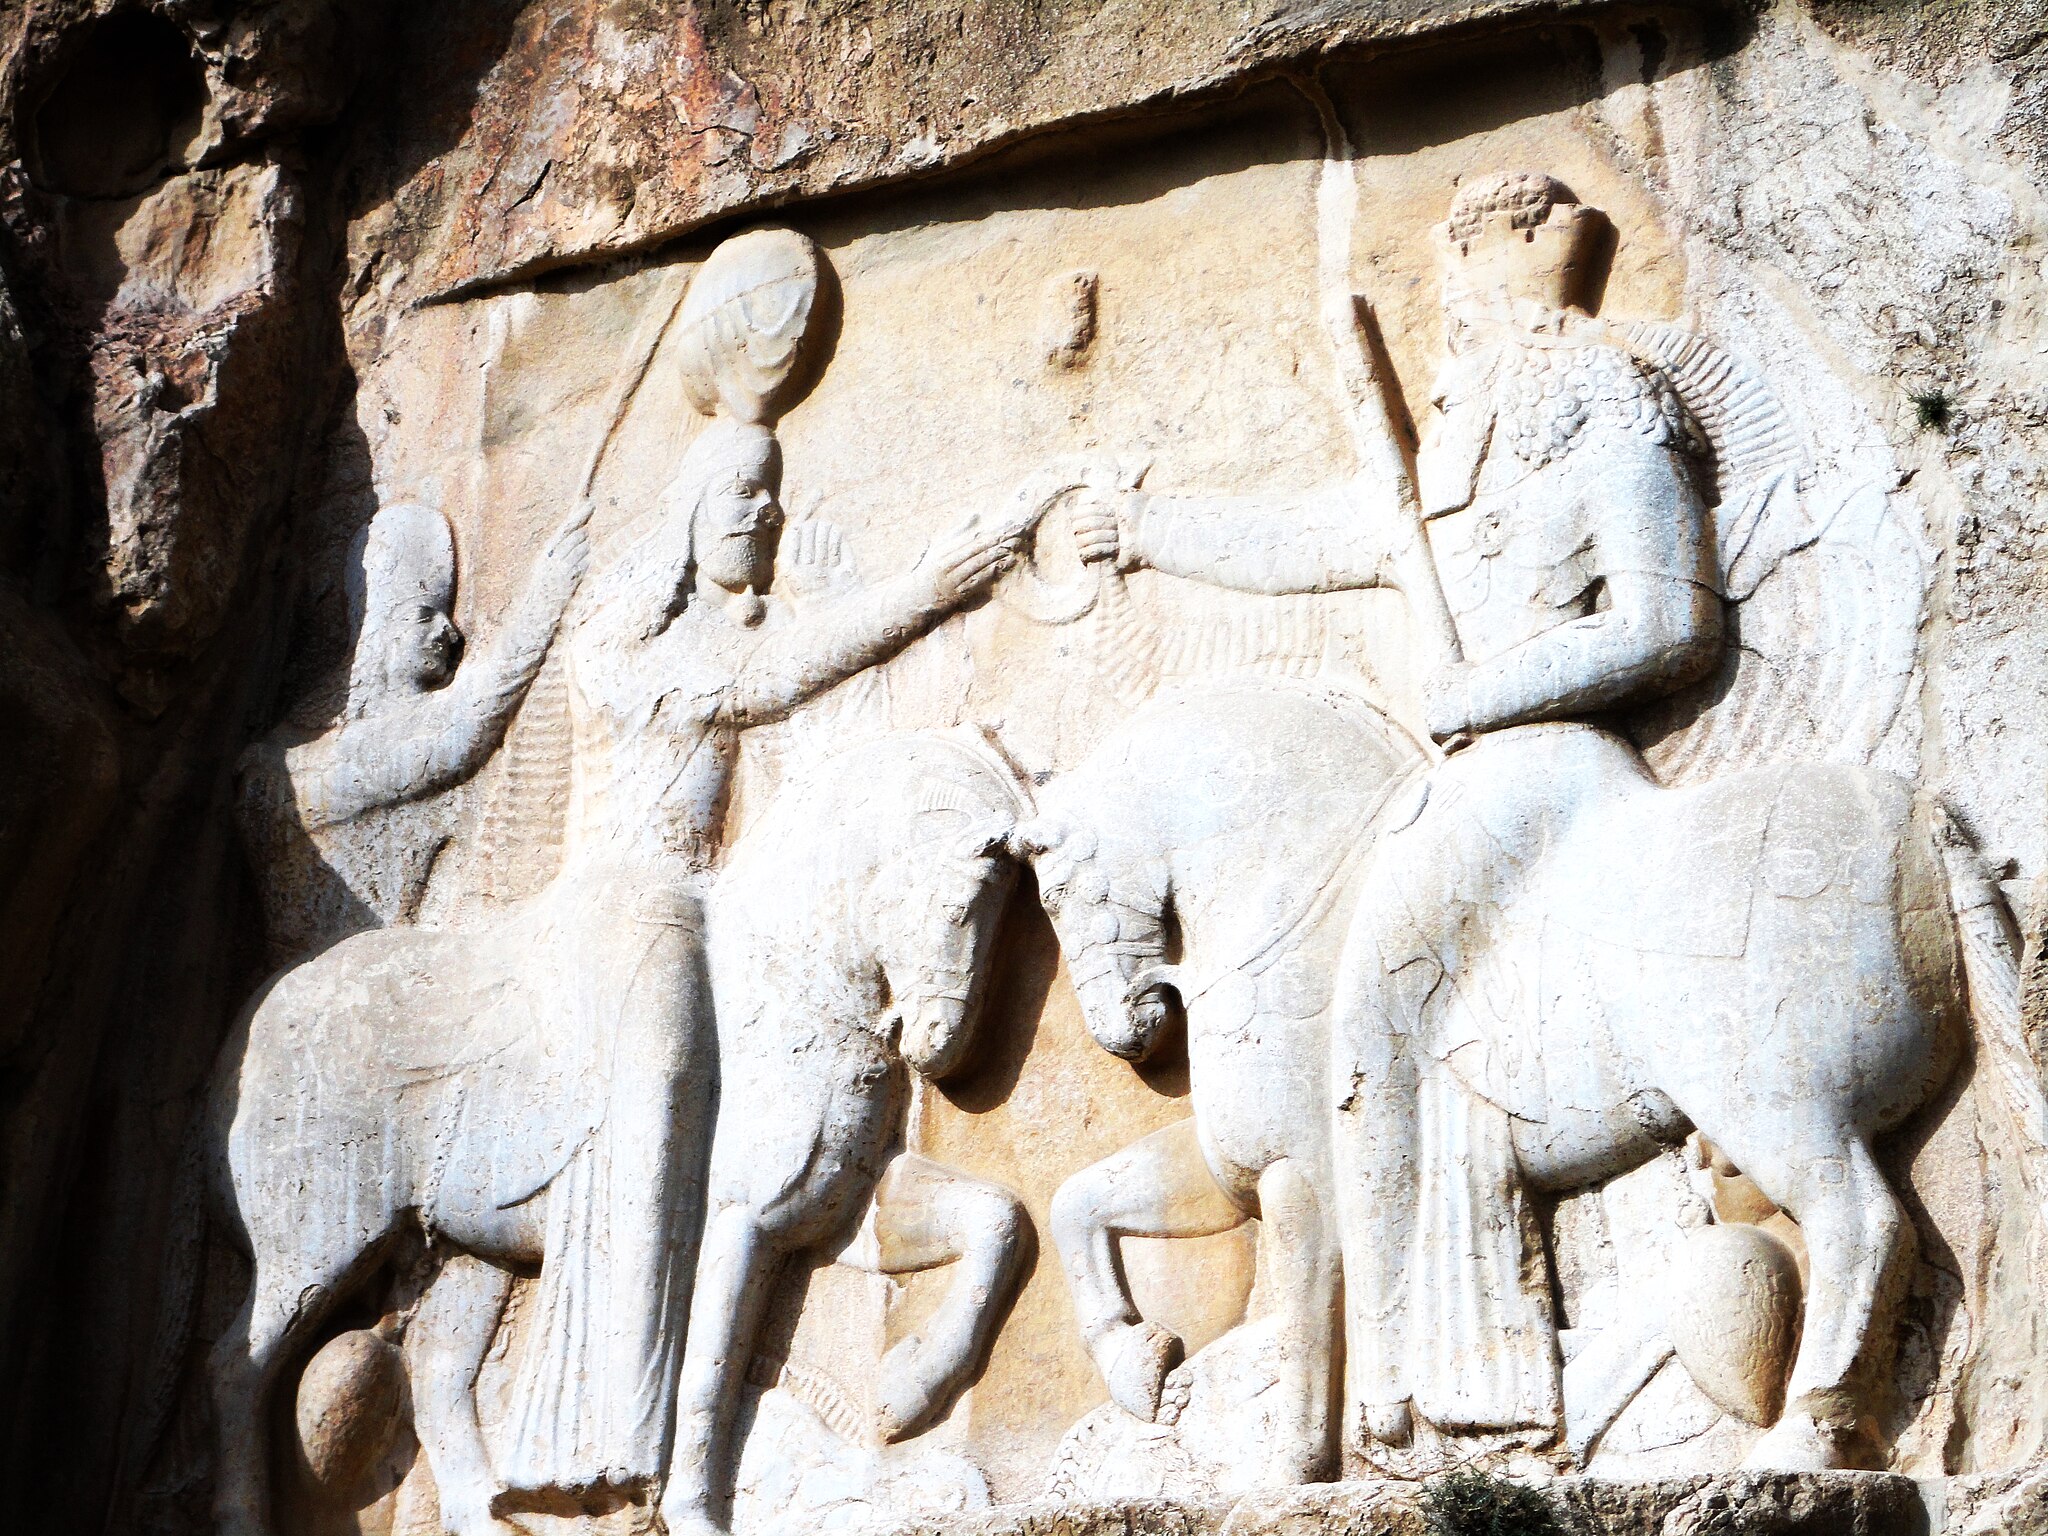
Title: ثبت تاریخ - panoramio
Description: ثبت تاریخ
Date: Taken on 25 March 2011
Categories: Relief of investiture of Ardashir at Naqsh-e Rustam, Panoramio files uploaded by Panoramio upload bot, Panoramio images reviewed by trusted users, Photos from Panoramio, Files with coordinates missing SDC location of creation, Iran photographs taken on 2011-03-25, Photos from Panoramio ID 4463059